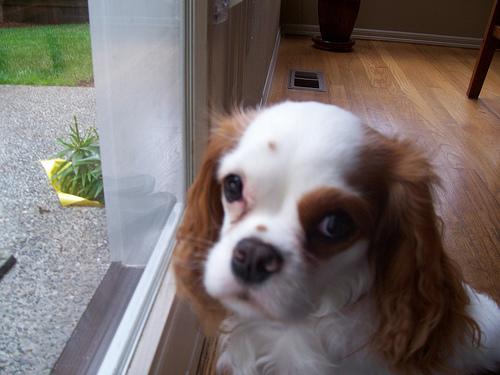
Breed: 207-n000026-Blenheim_spaniel